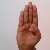
The image shows a hand gesture representing the letter 'B' in Indian Sign Language.